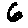
Label: 6